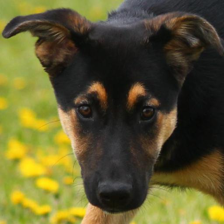
Label: animals